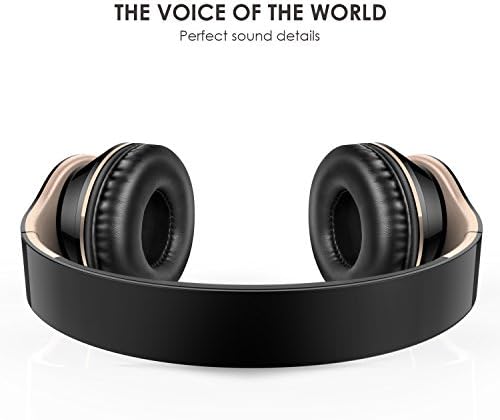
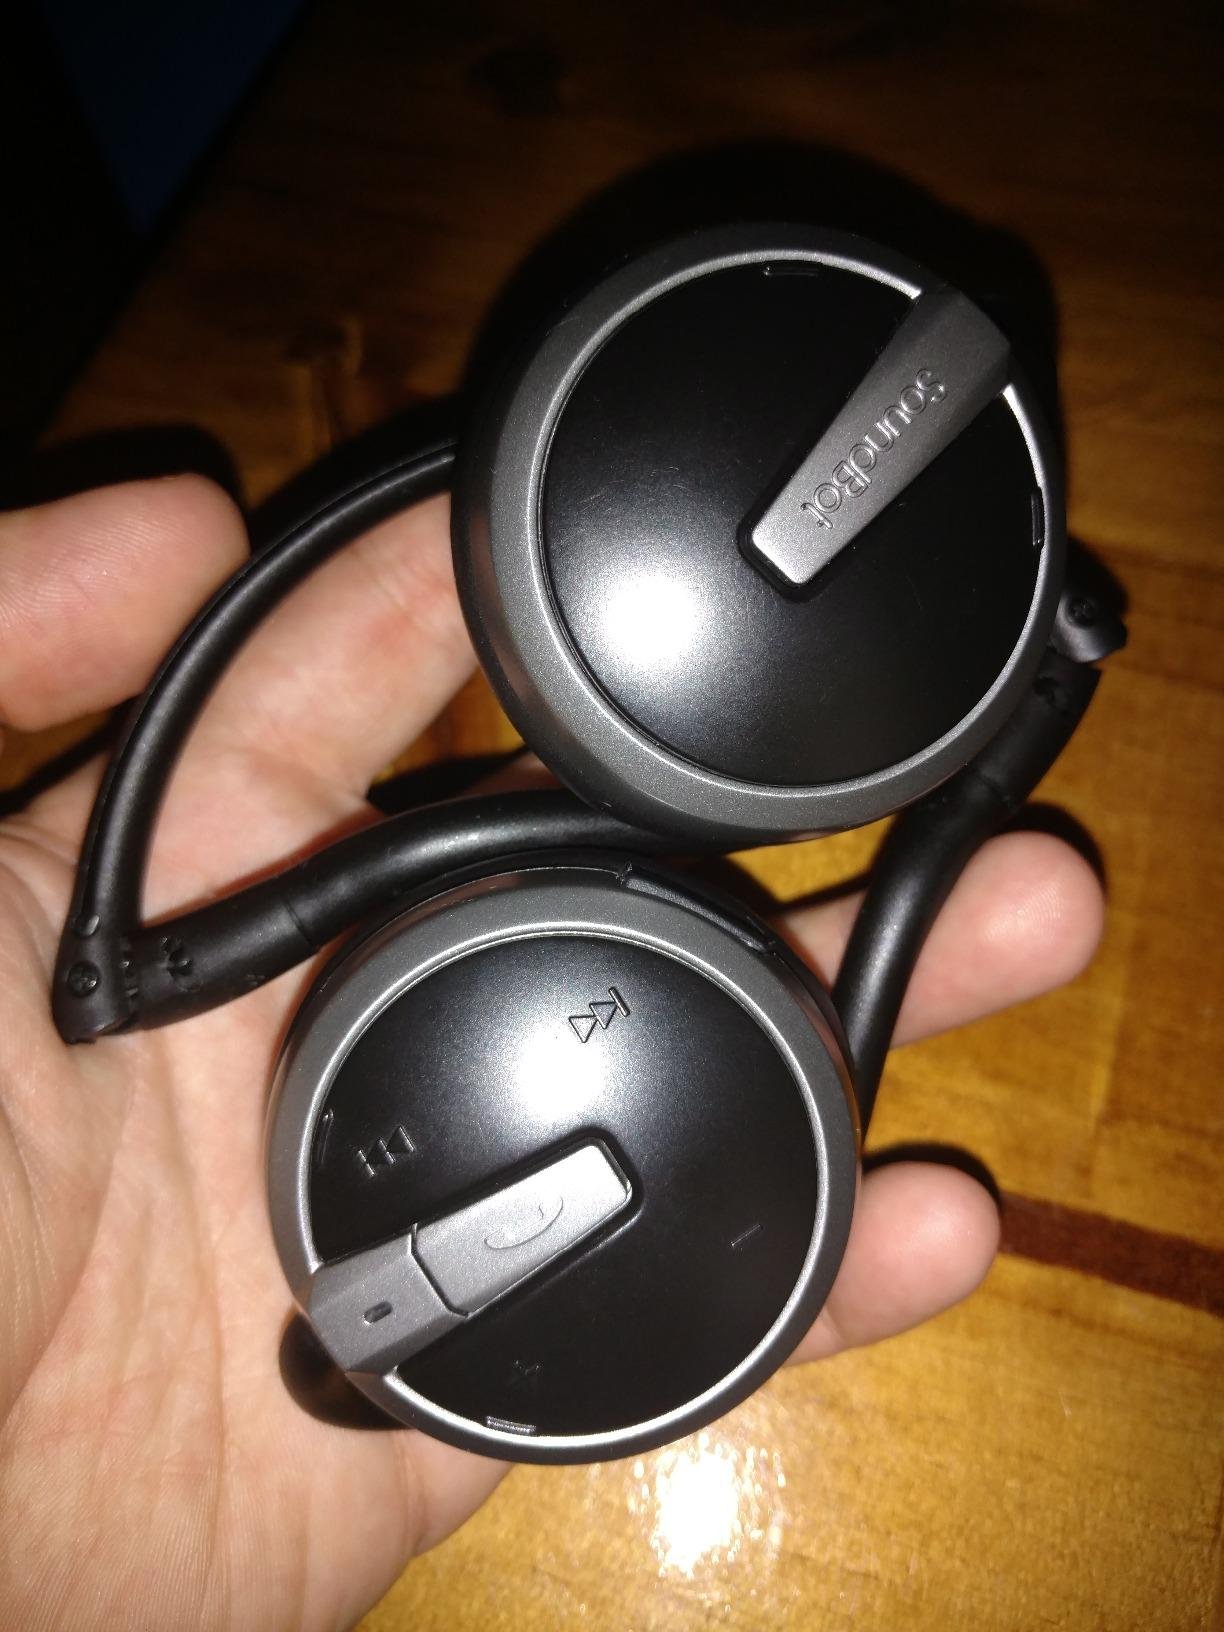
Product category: headphones
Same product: no